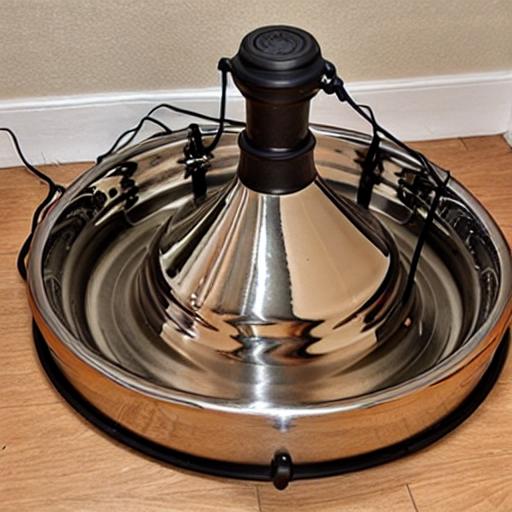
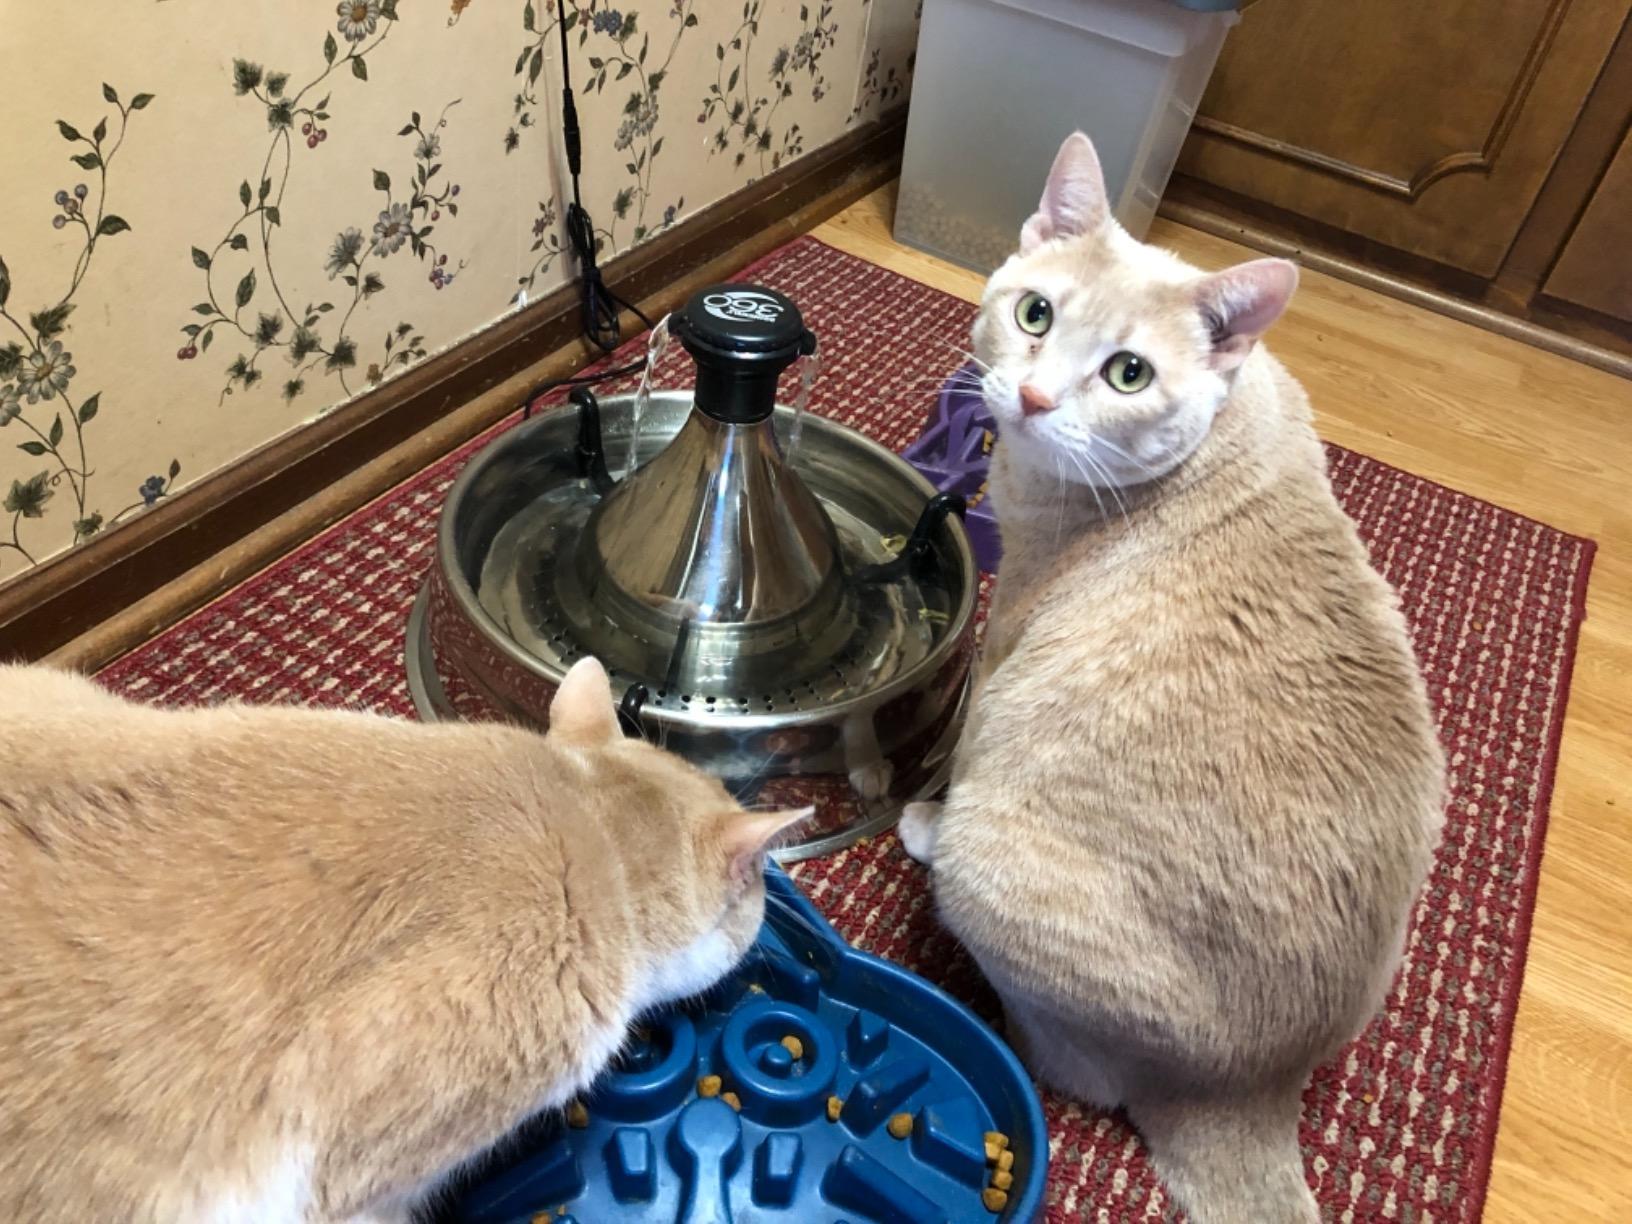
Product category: items_bowl
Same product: no